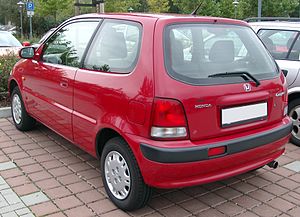
Honda Logo
Honda Logo
Honda Logo var en minibil fra den japanske bilfabrikant Honda, bygget mellem september 1996 og juni 2001 som tre- og femdørs hatchback.